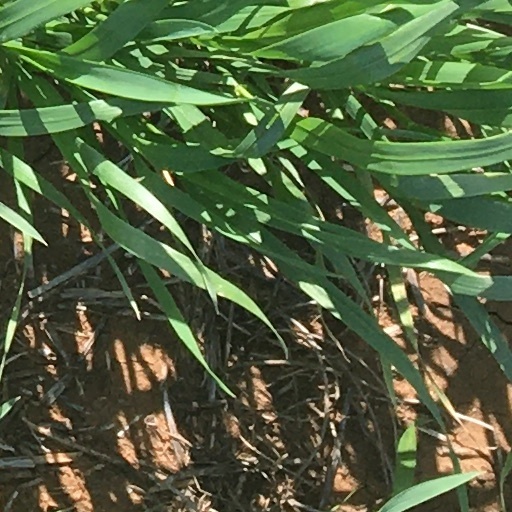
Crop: wheat